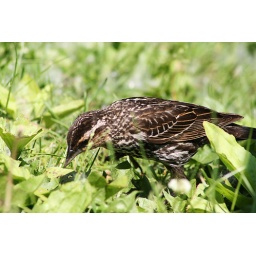
A little bird I spotted while photographing Anacani in Illinois. 7 of 8 pictures found...